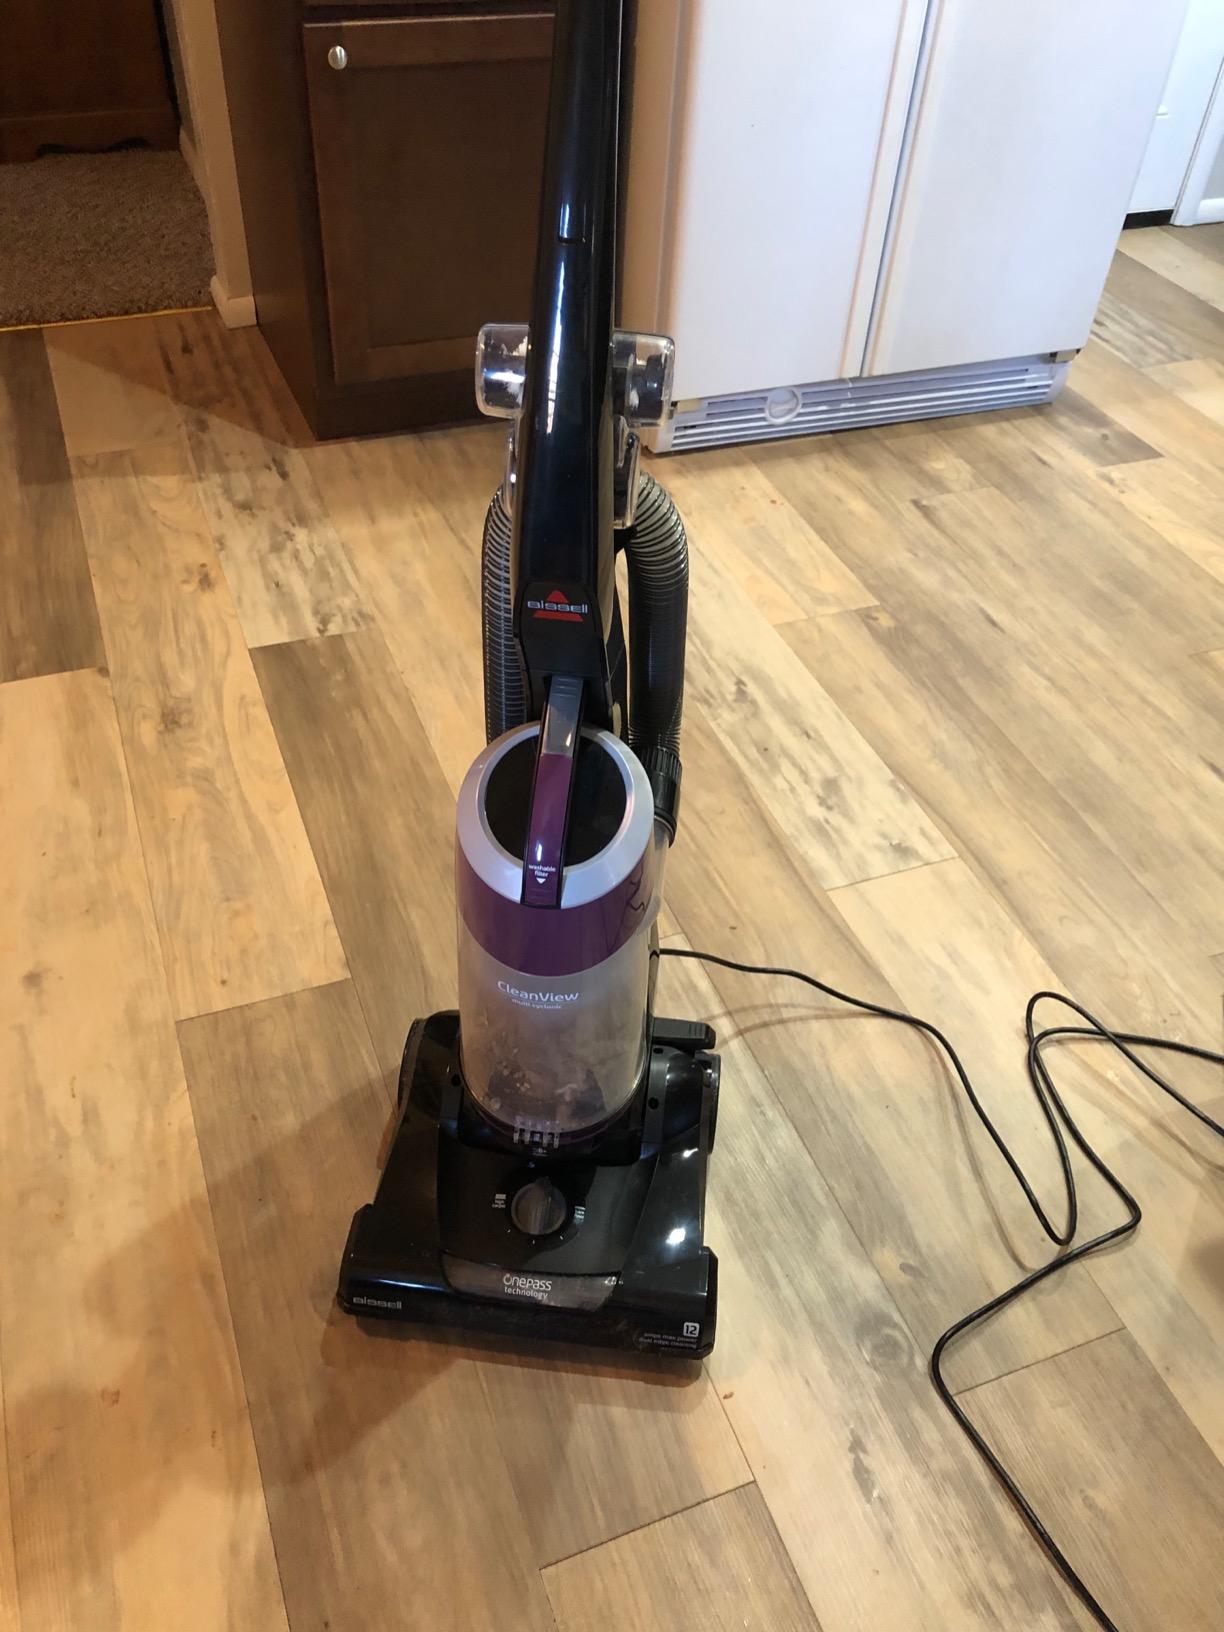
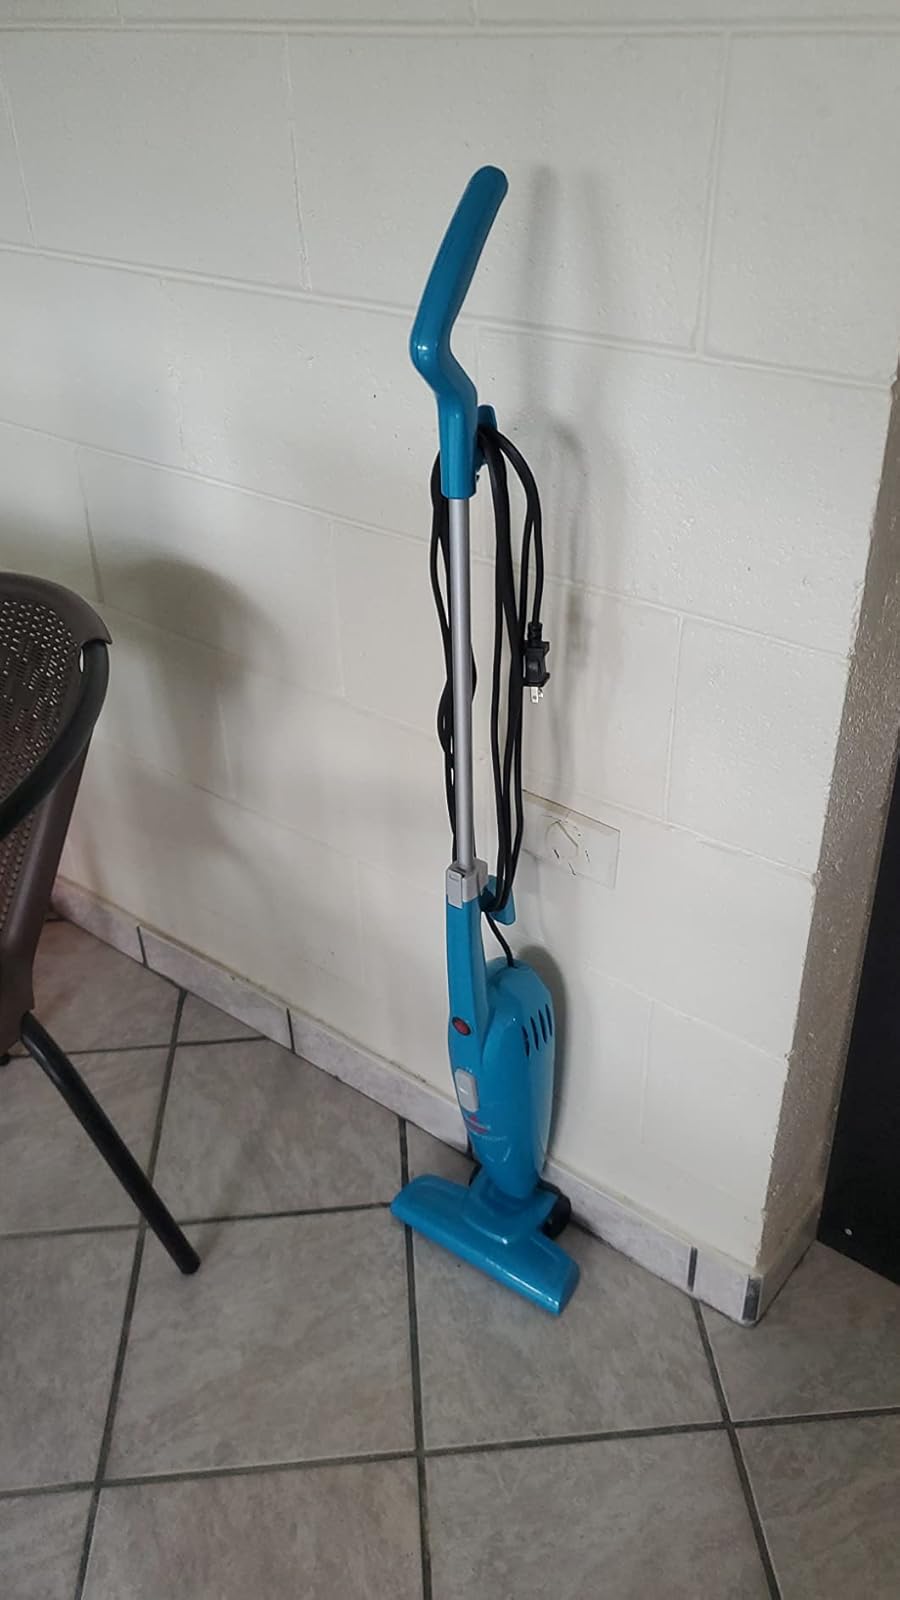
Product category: items_vacuum
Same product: no